De Tomaso Deauville

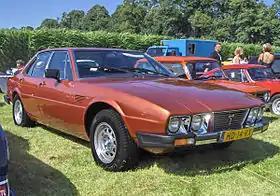
1981 De Tomaso Deauville

The De Tomaso Deauville is a luxury four-door saloon first exhibited at the 1970 Turin Motor Show. The Deauville was powered by the same "Ford Cleveland" V8 as the De Tomaso Pantera, rated at . The car has a top speed of and featured styling similar to that of the Jaguar XJ.